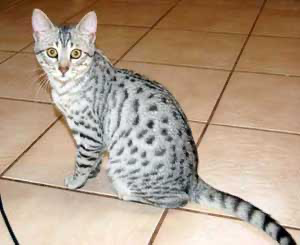
Animal: cat
Breed: Egyptian Mau